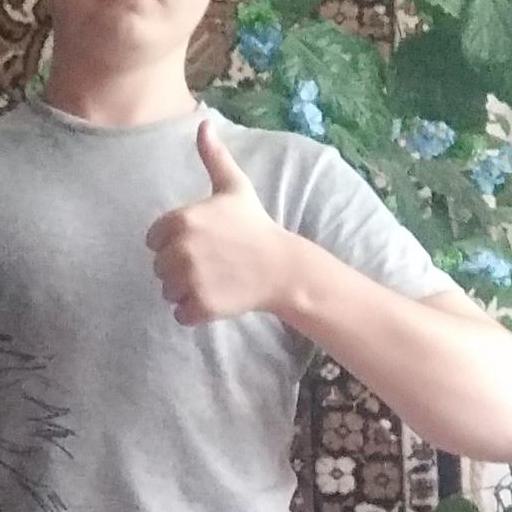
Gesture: like